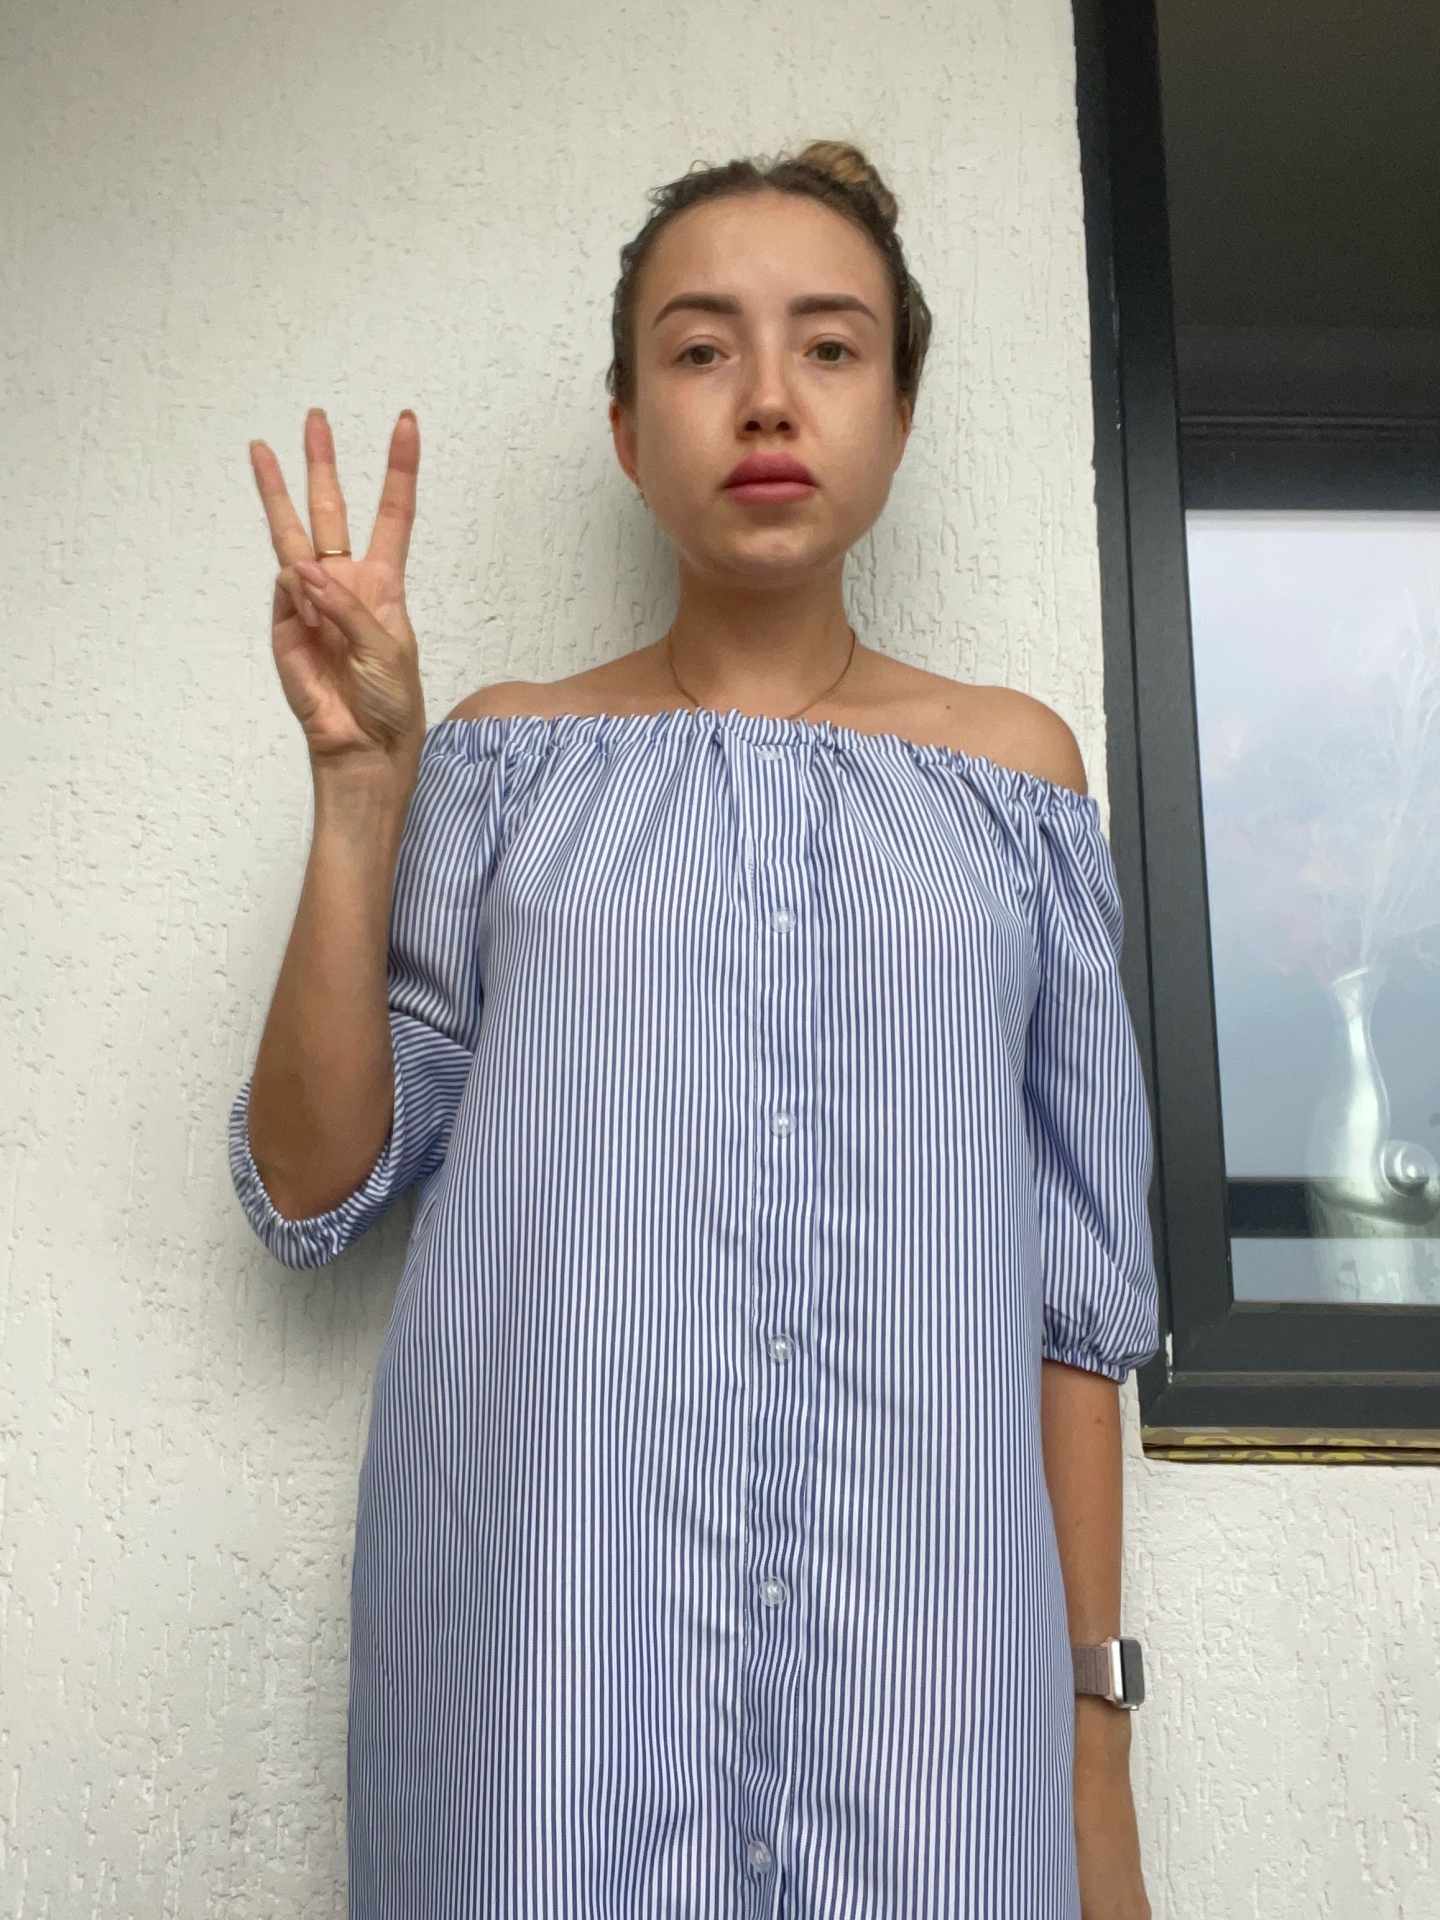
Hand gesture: three